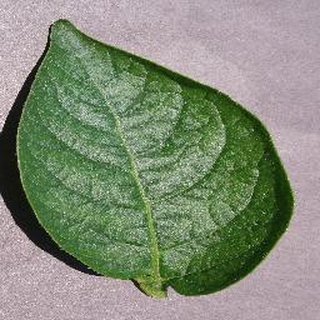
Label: healthy_potato